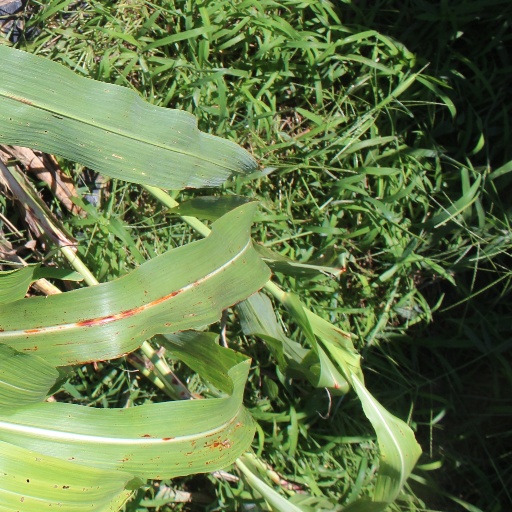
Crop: sorghum